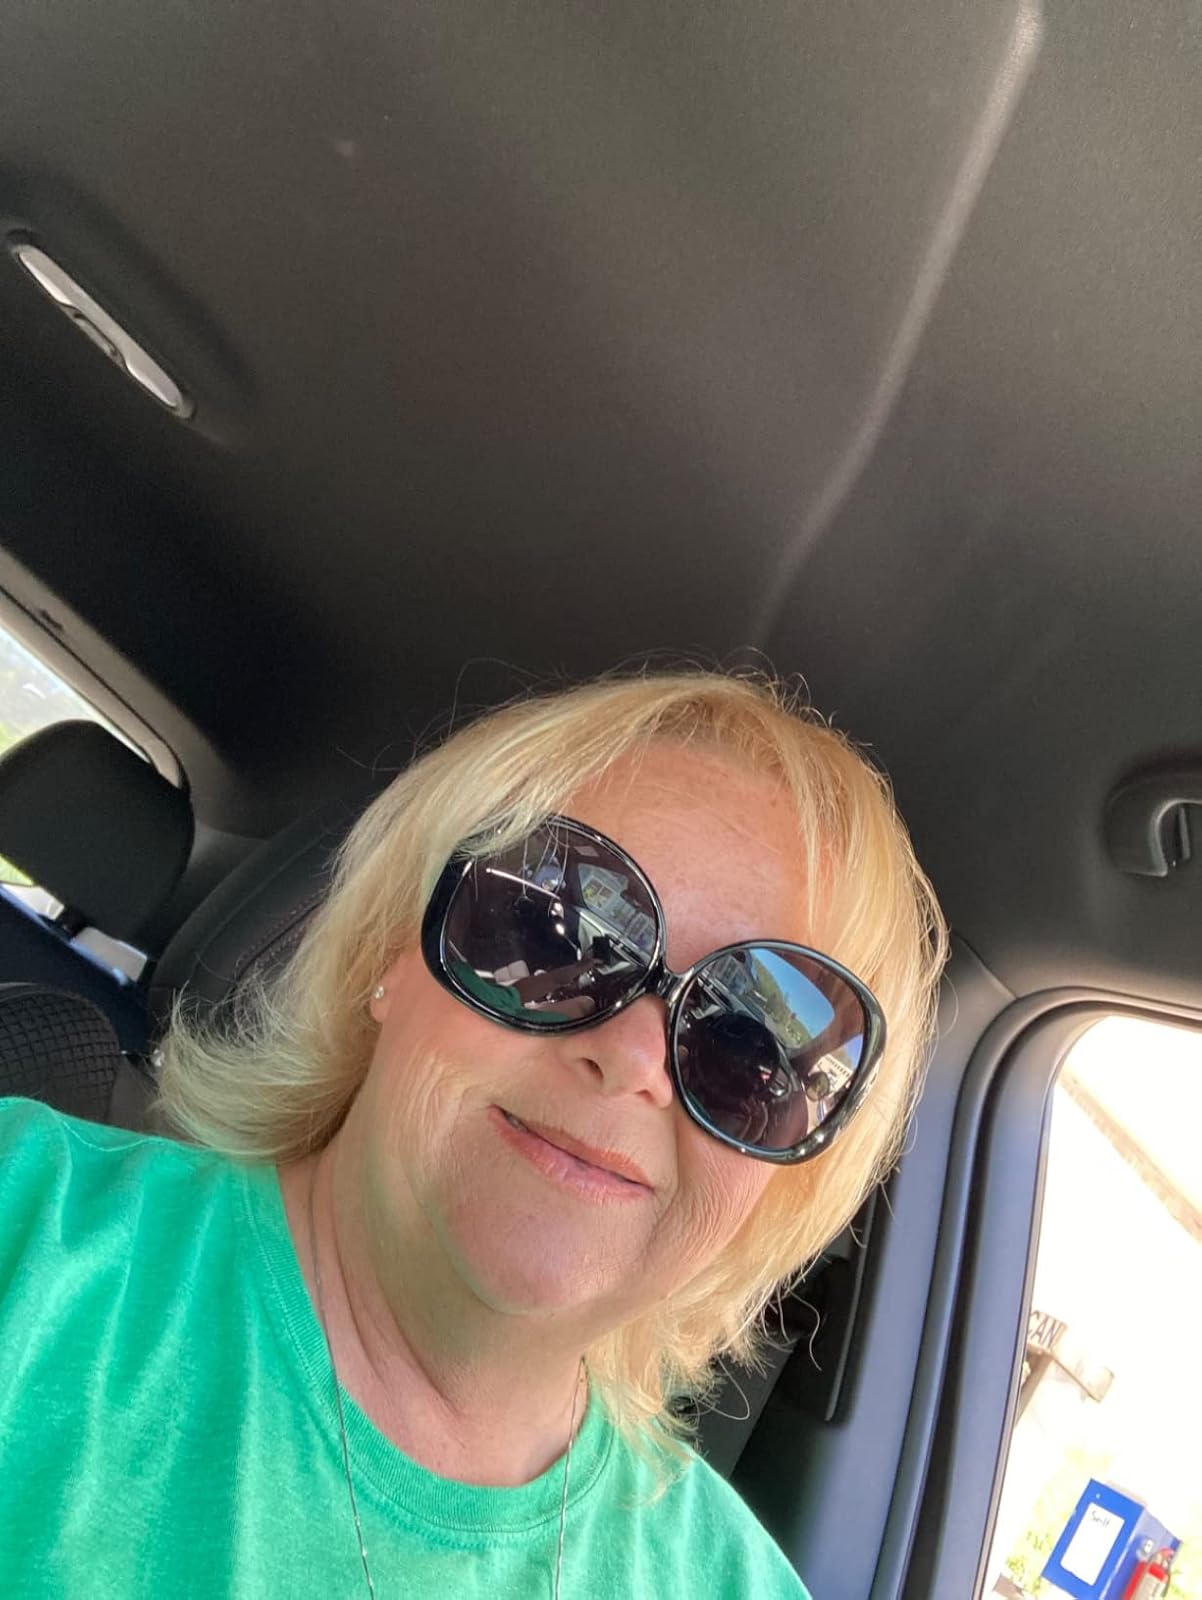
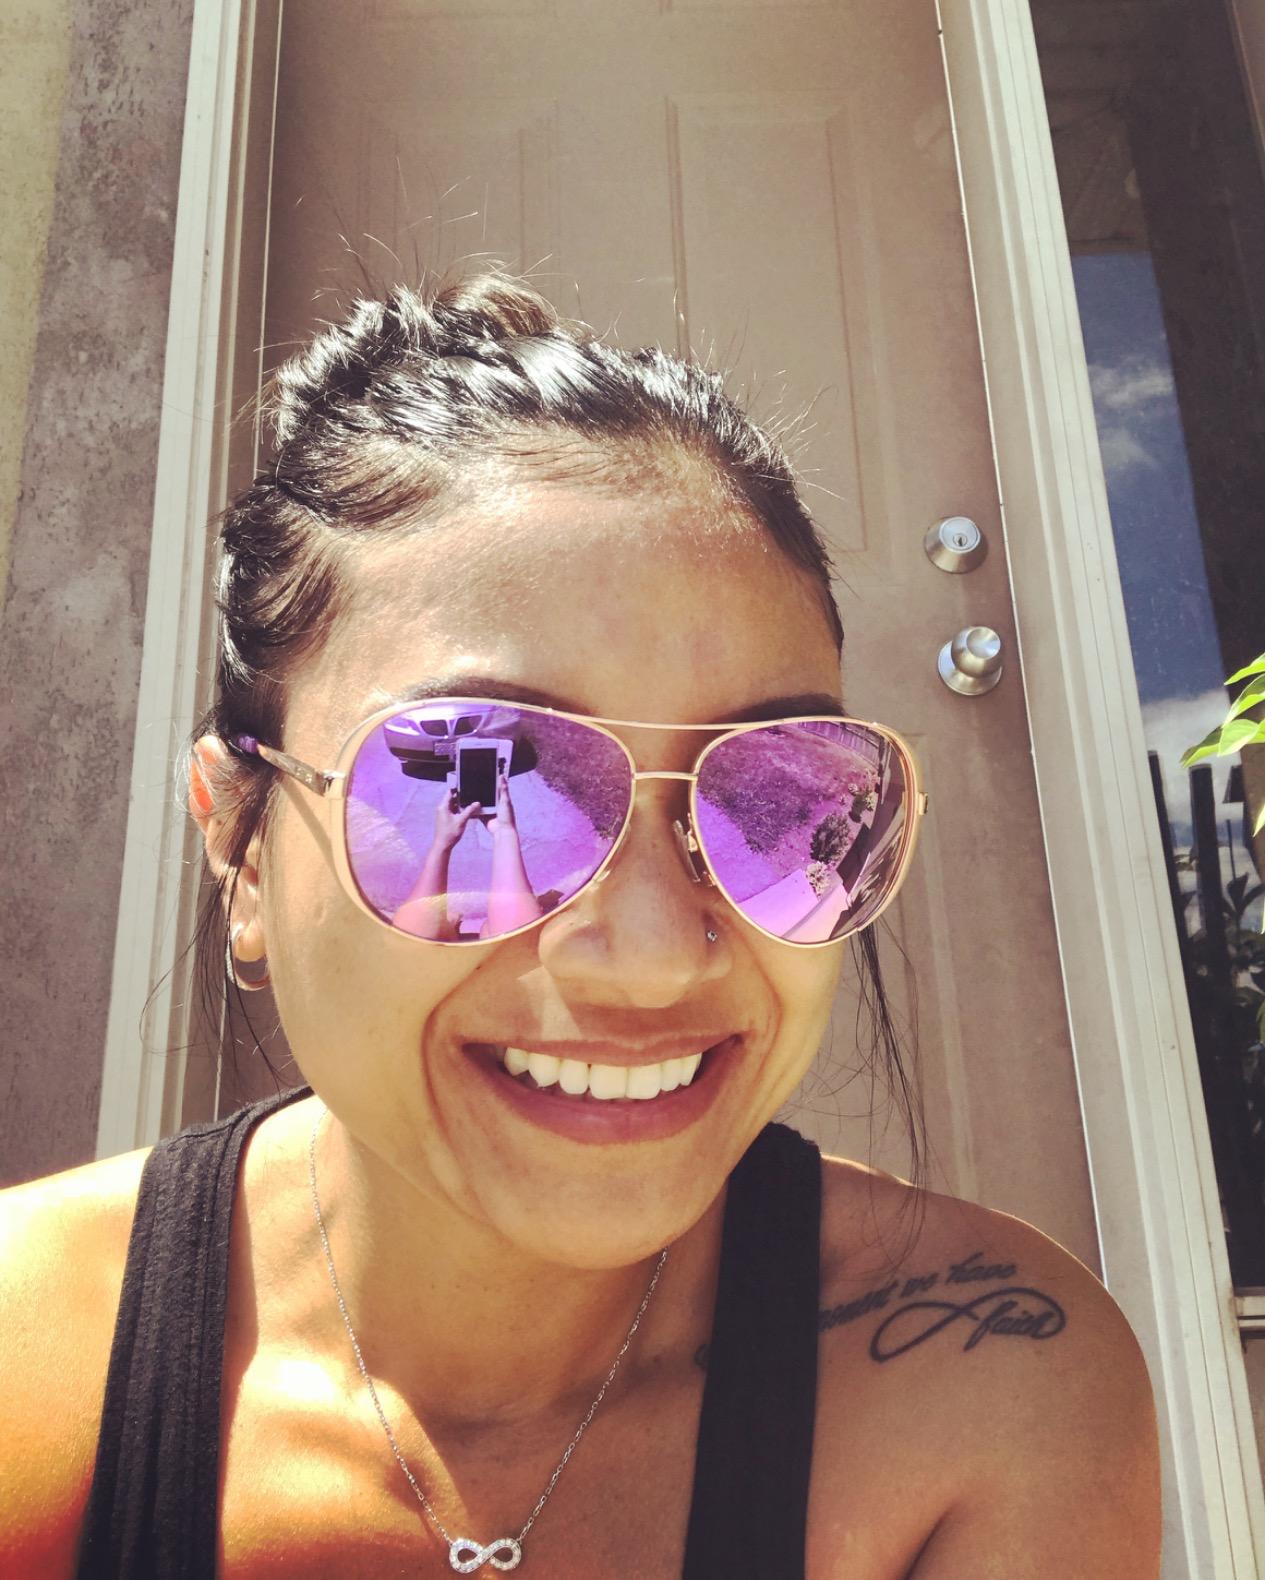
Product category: accessories_sunglasses
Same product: no